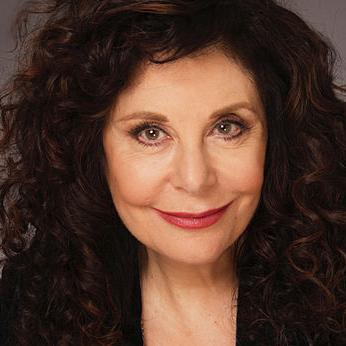
Age: 61